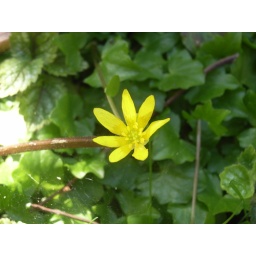
intense yellow of this perfect flower looks great against the subdued green.